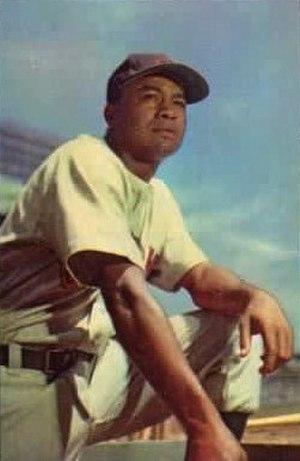
Larry Doby, né le 13 décembre 1923 à Camden en Caroline du Sud et mort le 18 juin 2003 à Montclair dans le New Jersey, est un joueur américain de baseball.